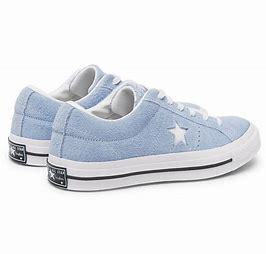
Brand: Converse
Model: One Star